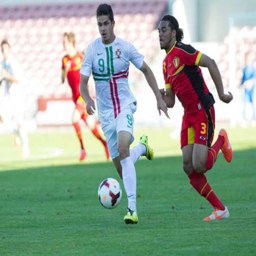
goals led the team to victory